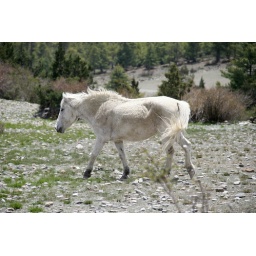
This white horse followed us for a while around 11,000ft